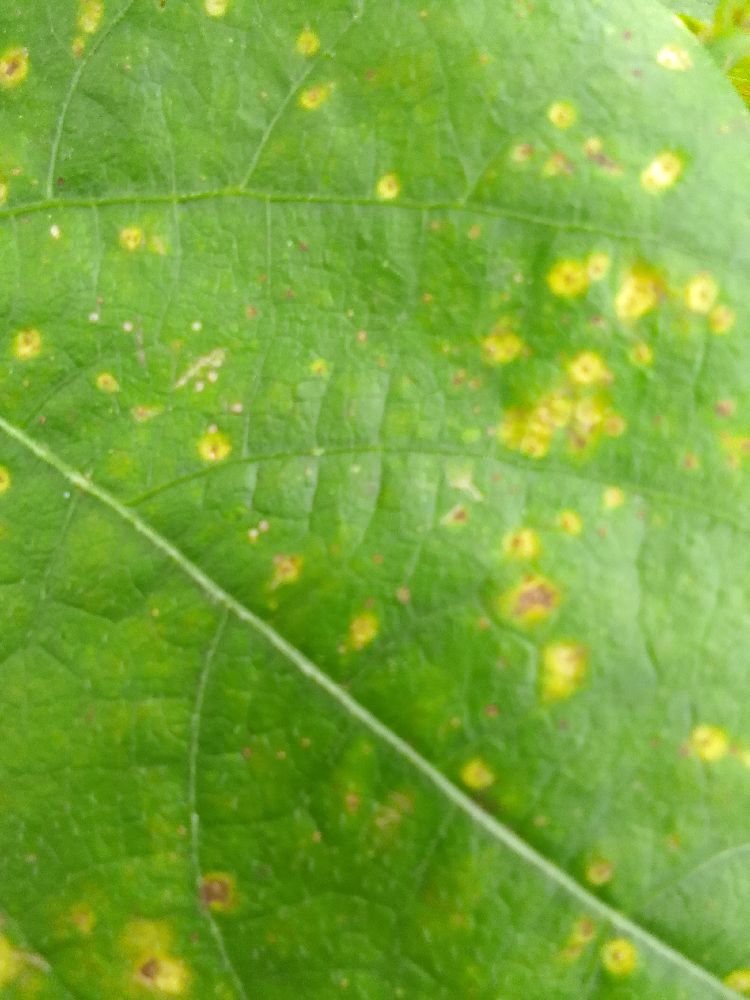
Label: rust